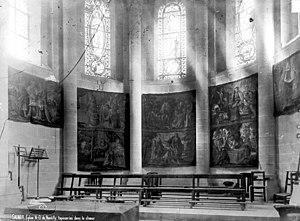
Choeur.